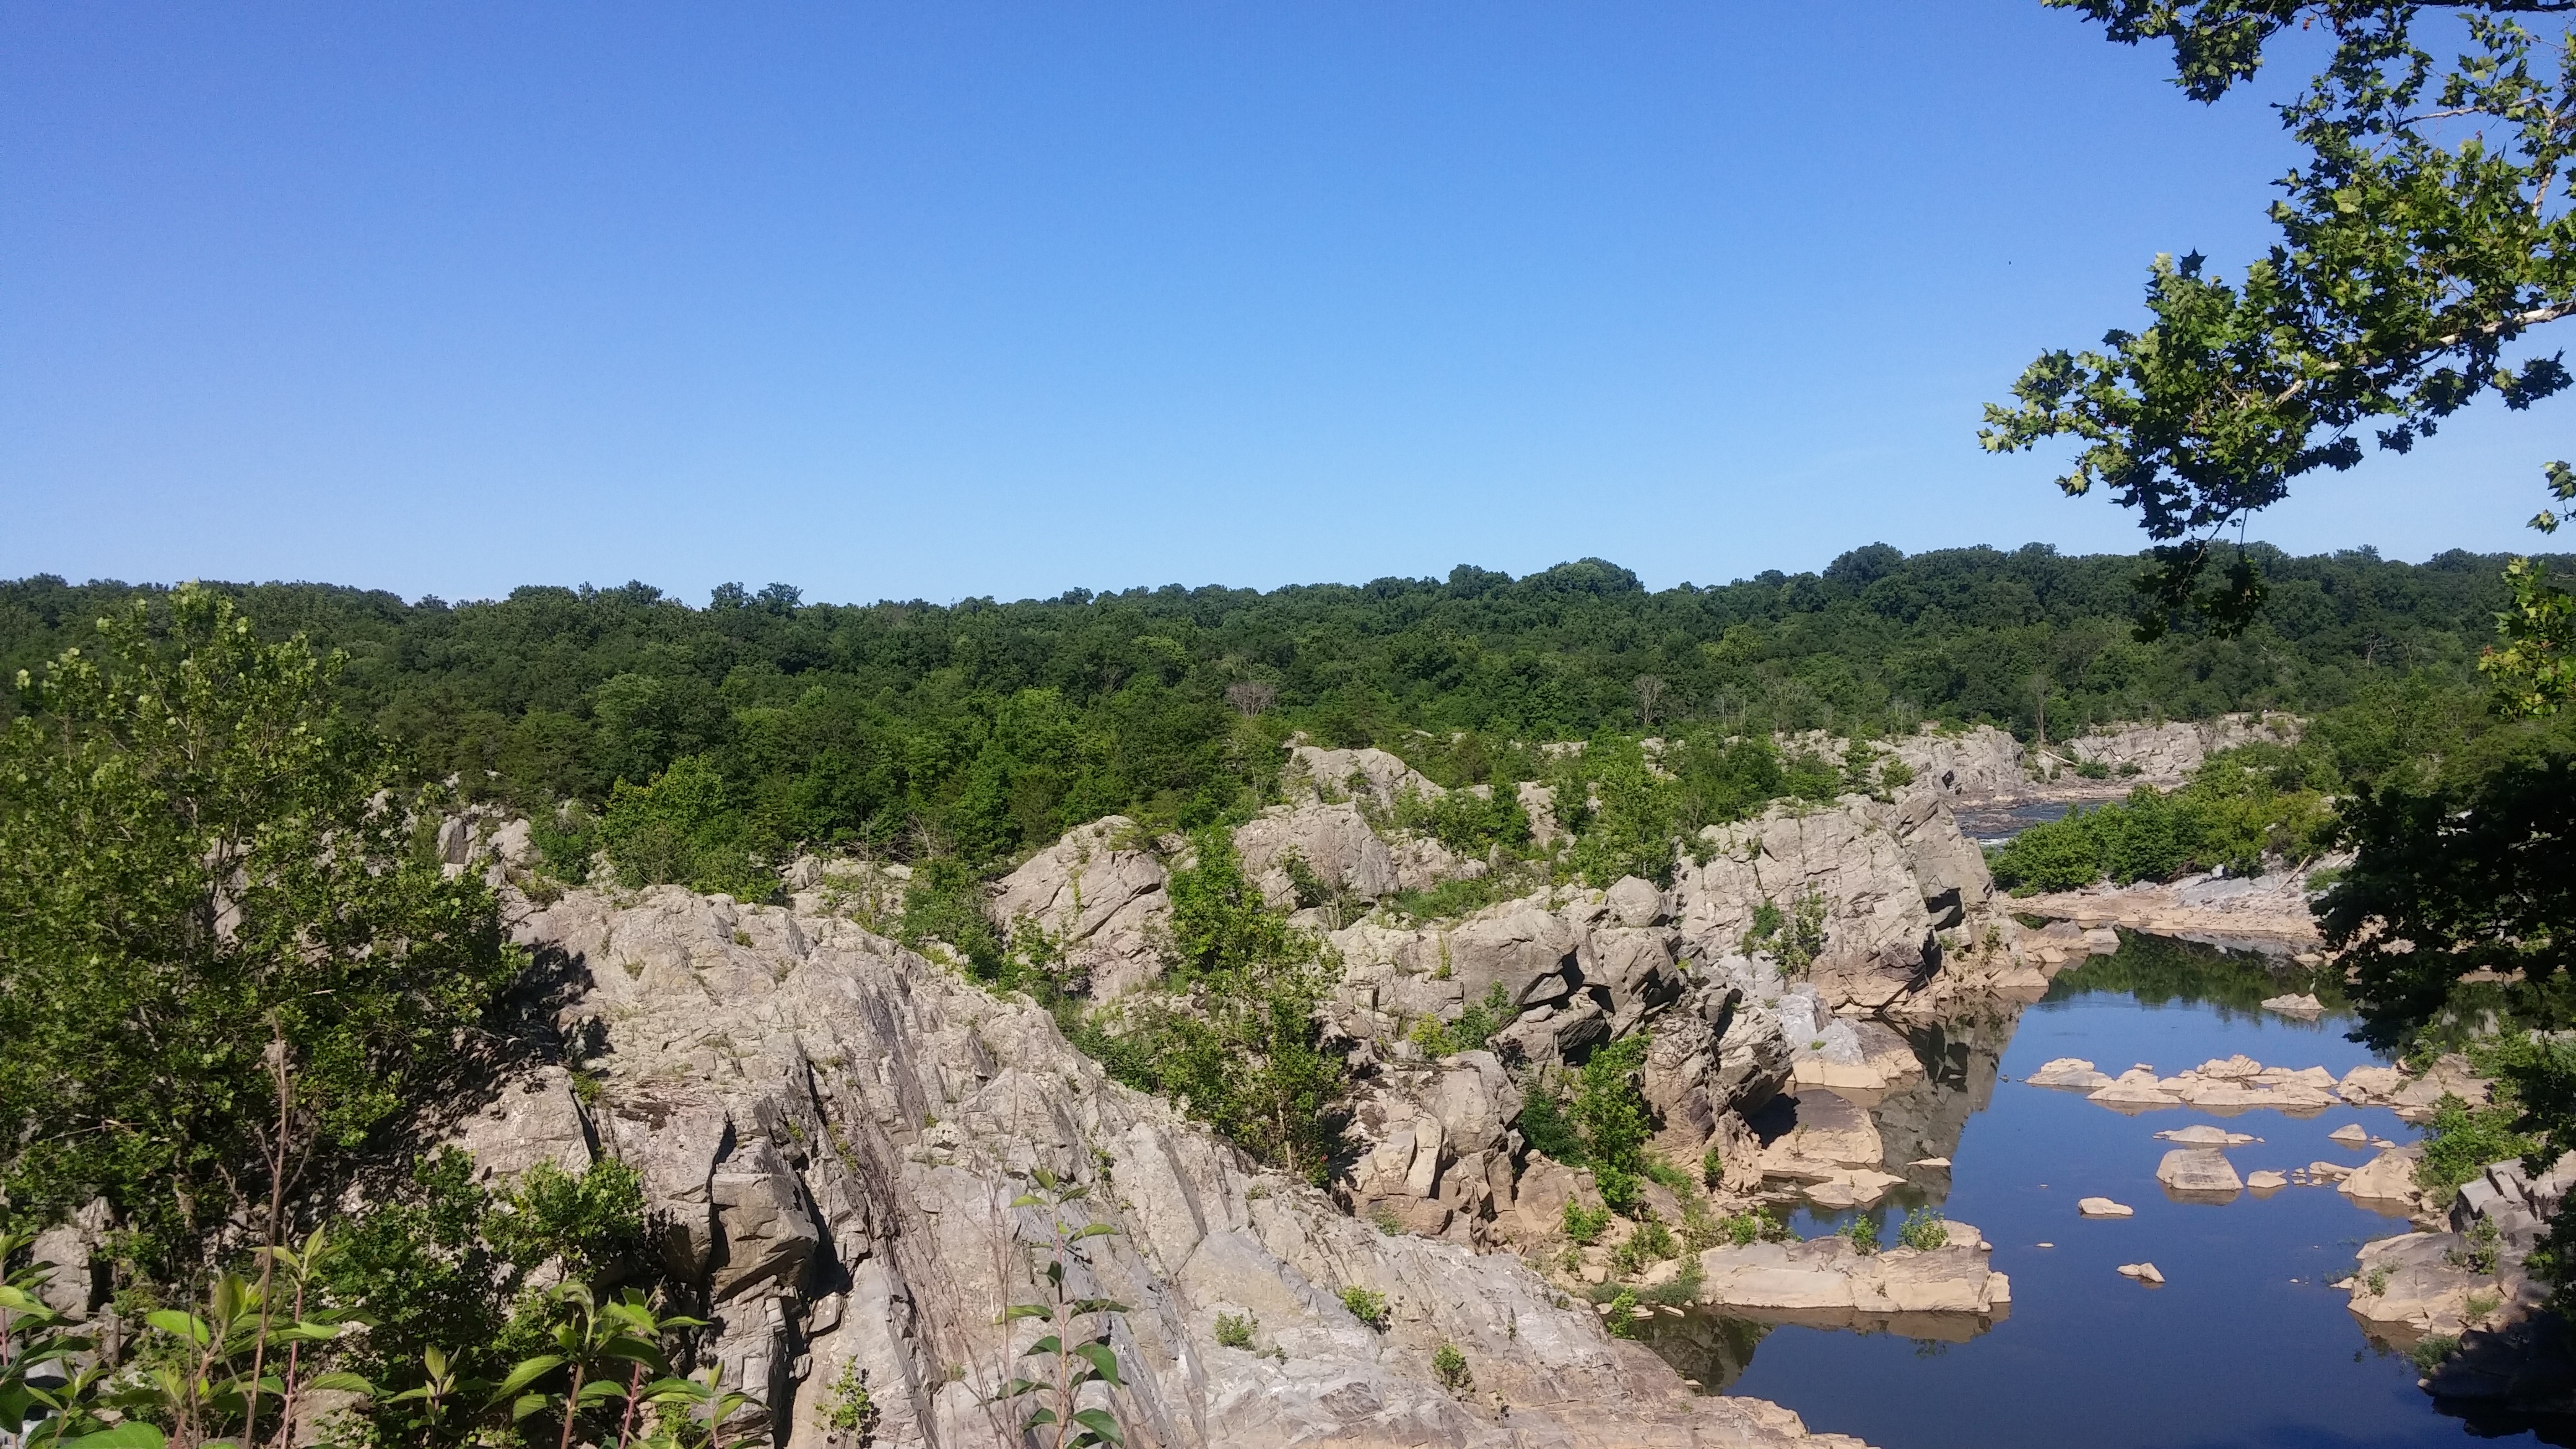
landscape, nature, rock, hiking, flower, river, green, park, scenery, tourism, terrain, trees, national, ecosystem, maryland, potomac, natural environment